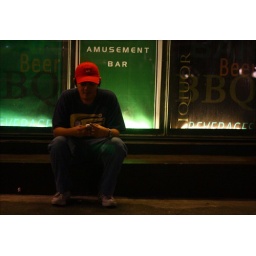
sitting in front of an amusement bar